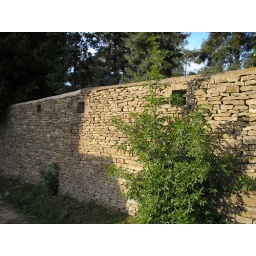
On opposite side of road to fortified house by B4437 road bridge crossing the River Evenlode.